Artaxerxes (opera)

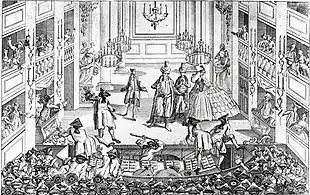
Riot over the abolition of half price admission fees at the Theatre Royal, Covent Garden, during a 1763 performance of "Artaxerxes"

By 1790, "Artaxerxes" had received well over 100 performances, including 48 in Dublin alone between 1765 and 1767. In the United States, the overture was played in Philadelphia as early as 1765, while arias from the opera were heard in New York City in 1767. The US premiere of the complete opera came on 31 January 1828 at the Park Theatre, in New York City, with a cast that included Elizabeth Austin as Semira. "Artaxerxes" remained in the London repertoire for over 70 years with regular revivals including those at the Drury Lane Theatre (1780, 1820, 1827, and 1828), Covent Garden (1813, 1827, and 1828), and the St James's Theatre (1836). The score for "Artaxerxes" had been published in 1762. However, it did not contain the recitatives or the final chorus. The original performing version of the score was lost in the fire that destroyed the Theatre Royal in 1808. After that date, performances of the work used a shortened version reconstructed by Henry Bishop and John Addison in 1813.